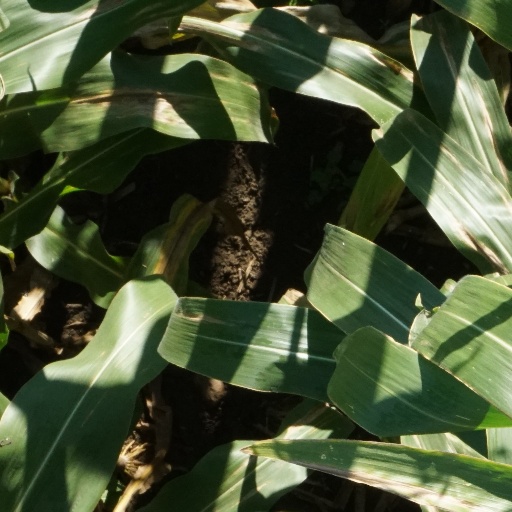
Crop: maize; corn